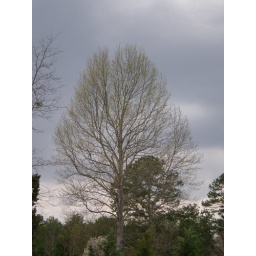
this tree is in my neighbor's yard, turning green already.